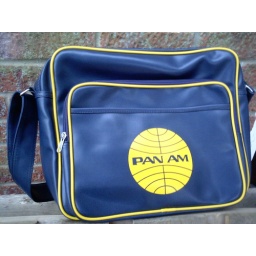
also in green with red text